Cartel: The Coming Invasion of Mexico's Drug Wars

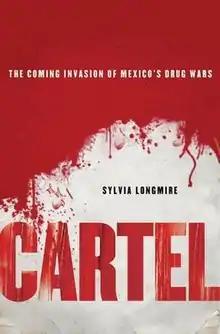
Front cover of the book.

Cartel: The Coming Invasion of Mexico's Drug Wars is a non-fiction book about the Mexican drug war written by Sylvia Longmire, an independent consultant, freelance writer, and former Air Force captain. In her book, Longmire gives an overview of Mexico's drug war and describes the impact it has on the United States' national security. Drawing from her experience as an intelligence analyst of drug trafficking and border security, the author details the holes of the current drug policy of both the United States and Mexico.